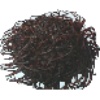
Label: Rambutan 1